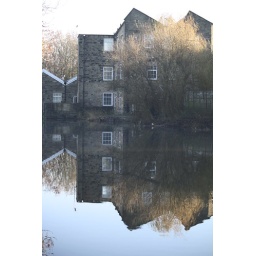
Sun on the tree and reflections in the river Aire